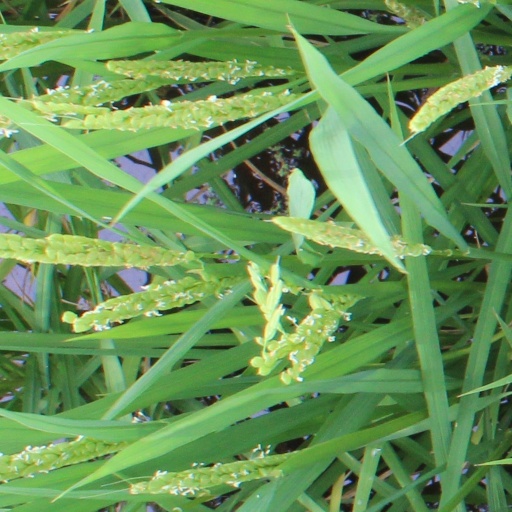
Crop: rice